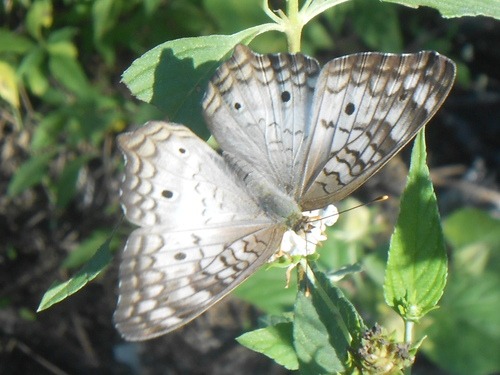
Scientific name: Anartia jatrophae
Common name: White peacock
Family: Nymphalidae
Order: Lepidoptera
Pollinator type: Primary pollinator
Habitat: Gardens, parks, and open areas
Geographic range: Southern United States to Argentina
Conservation status: Least Concern